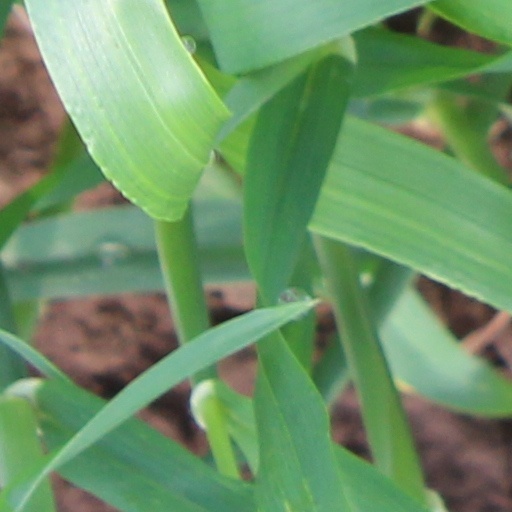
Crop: wheat